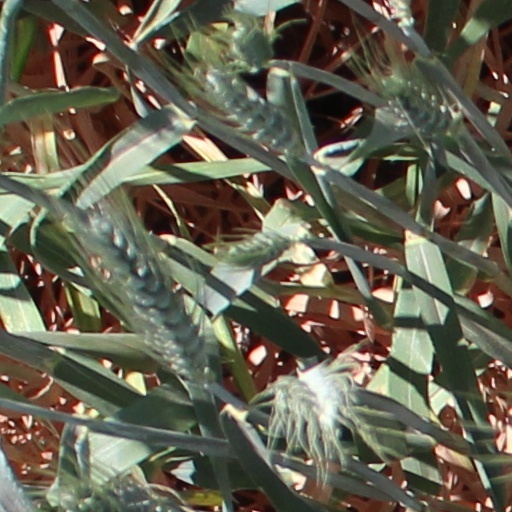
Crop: wheat